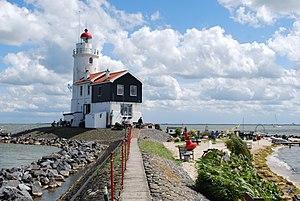
Le phare Paard van Marken ou phare de Marken est un phare actif situé au bout de la péninsule de Marken sur la commune de Waterland, province de Hollande-Septentrionale aux Pays-Bas.